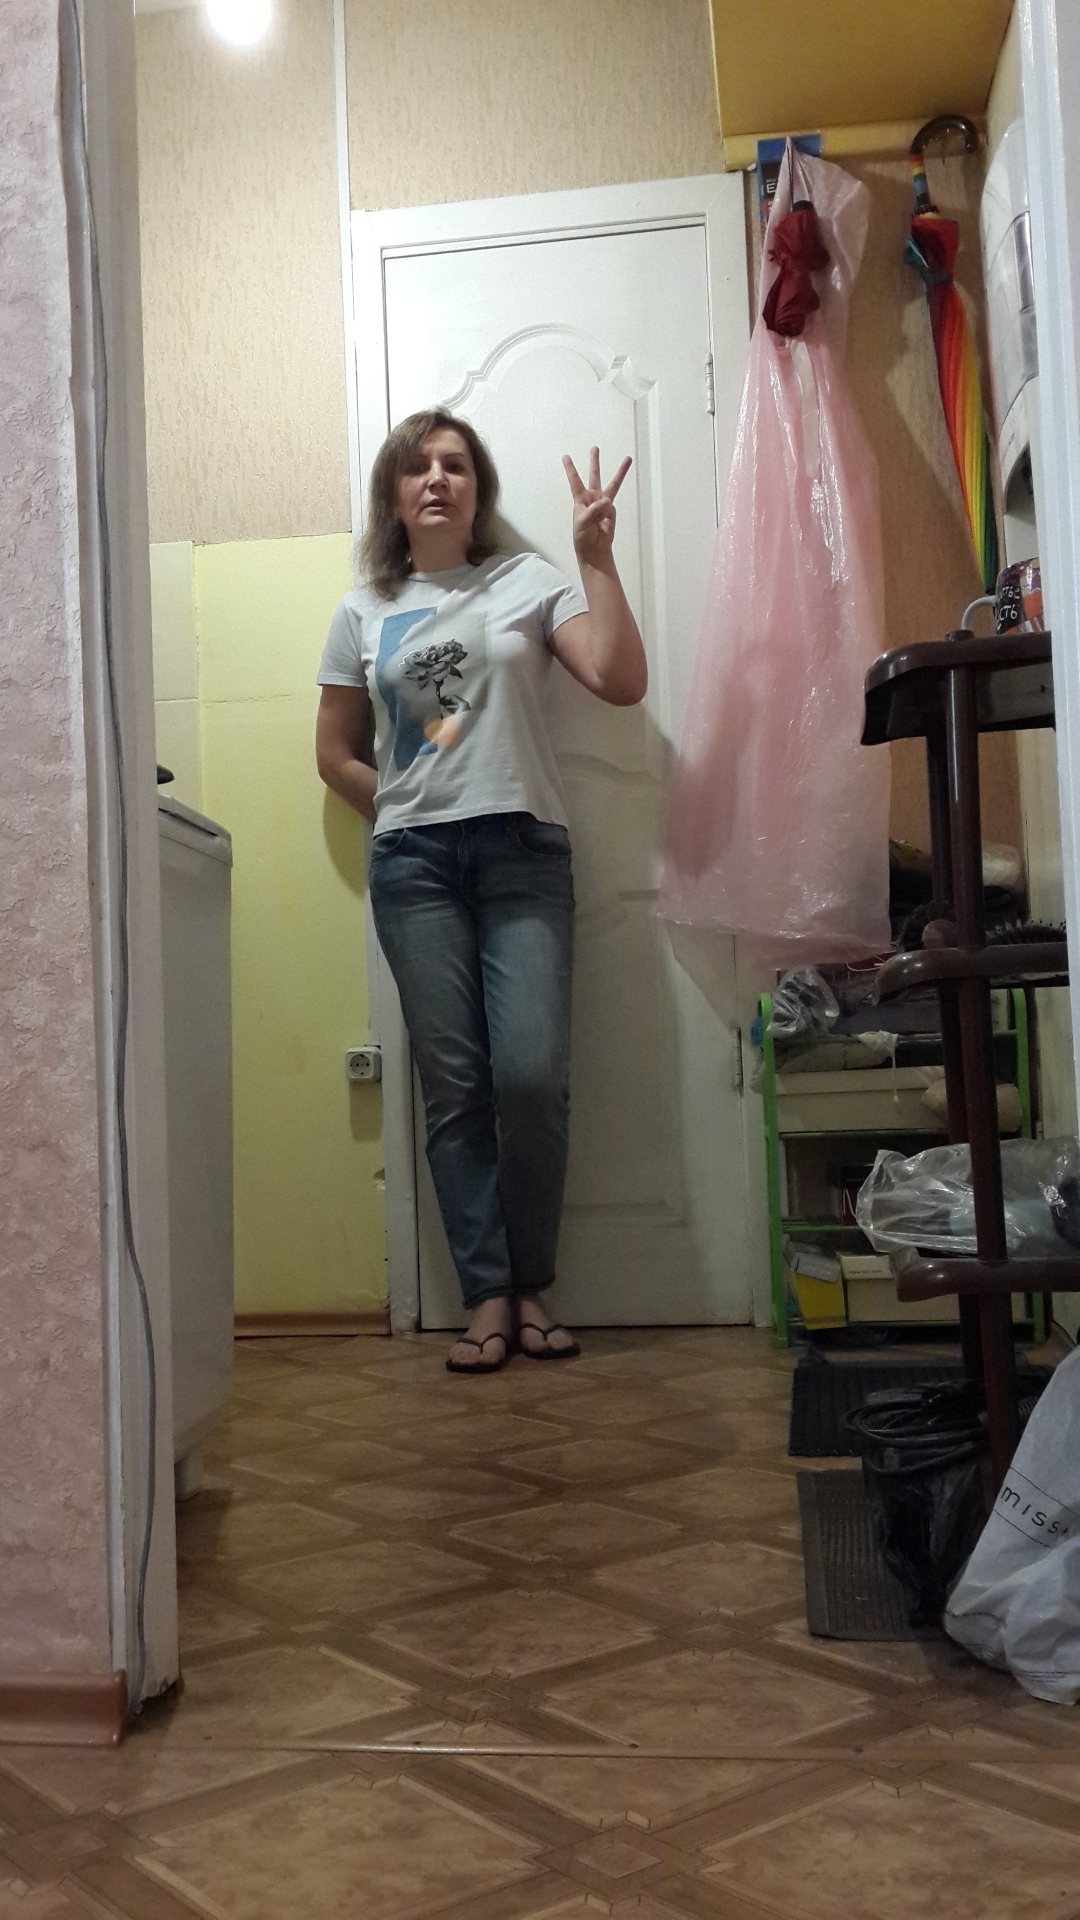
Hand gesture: three